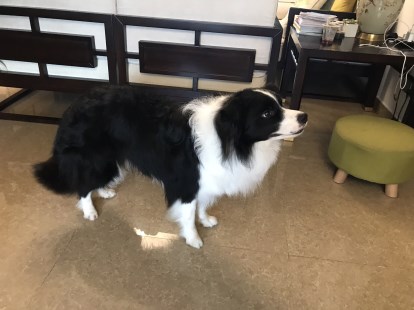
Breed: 2594-n000109-Border_collie